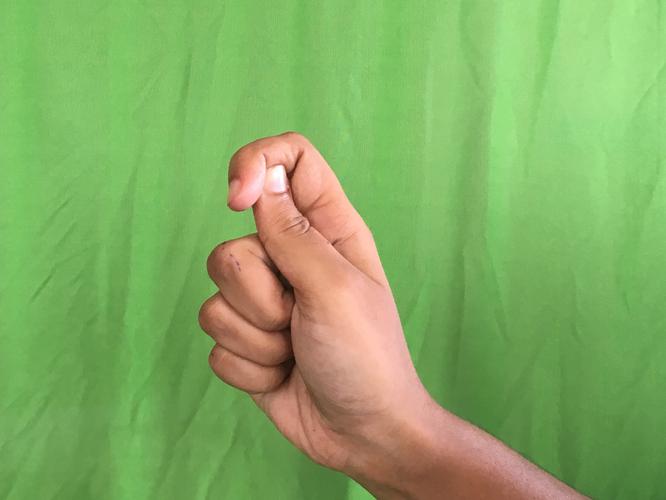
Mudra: Kapith
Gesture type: single_hand